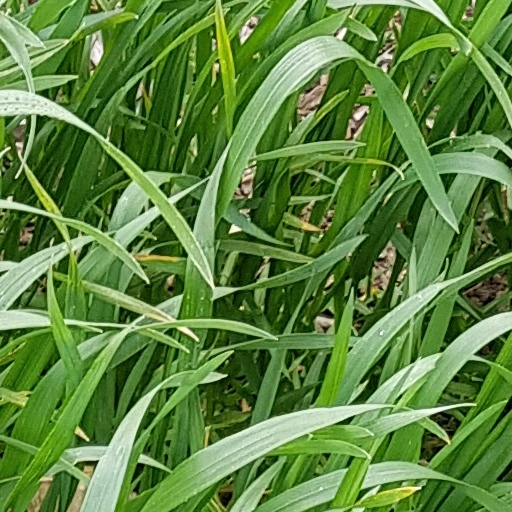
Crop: wheat